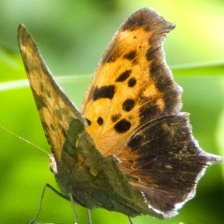
Species: QUESTION MARK
Butterfly family (ImageNet category): admiral